Illuminati

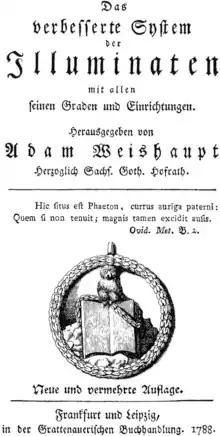
The Owl of Minerva perched on a book was an emblem used by the Bavarian Illuminati in their "Minerval" degree.

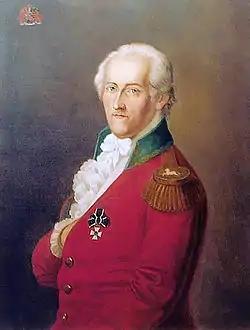
Adolph Freiherr Knigge, the most effective recruiter for the Illuminati

Adam Weishaupt (1748–1830) became professor of Canon Law and practical philosophy at the University of Ingolstadt in 1773. He was the only non-clerical professor at an institution run by Jesuits, whose order Pope Clement XIV had dissolved in 1773. The Jesuits of Ingolstadt, however, still retained the purse strings and some power at the university, which they continued to regard as their own. They made constant attempts to frustrate and discredit non-clerical staff, especially when course material contained anything they regarded as liberal or Protestant. Weishaupt became deeply anti-clerical, resolving to spread the ideals of the Enlightenment ("Aufklärung") through some sort of secret society of like-minded individuals.